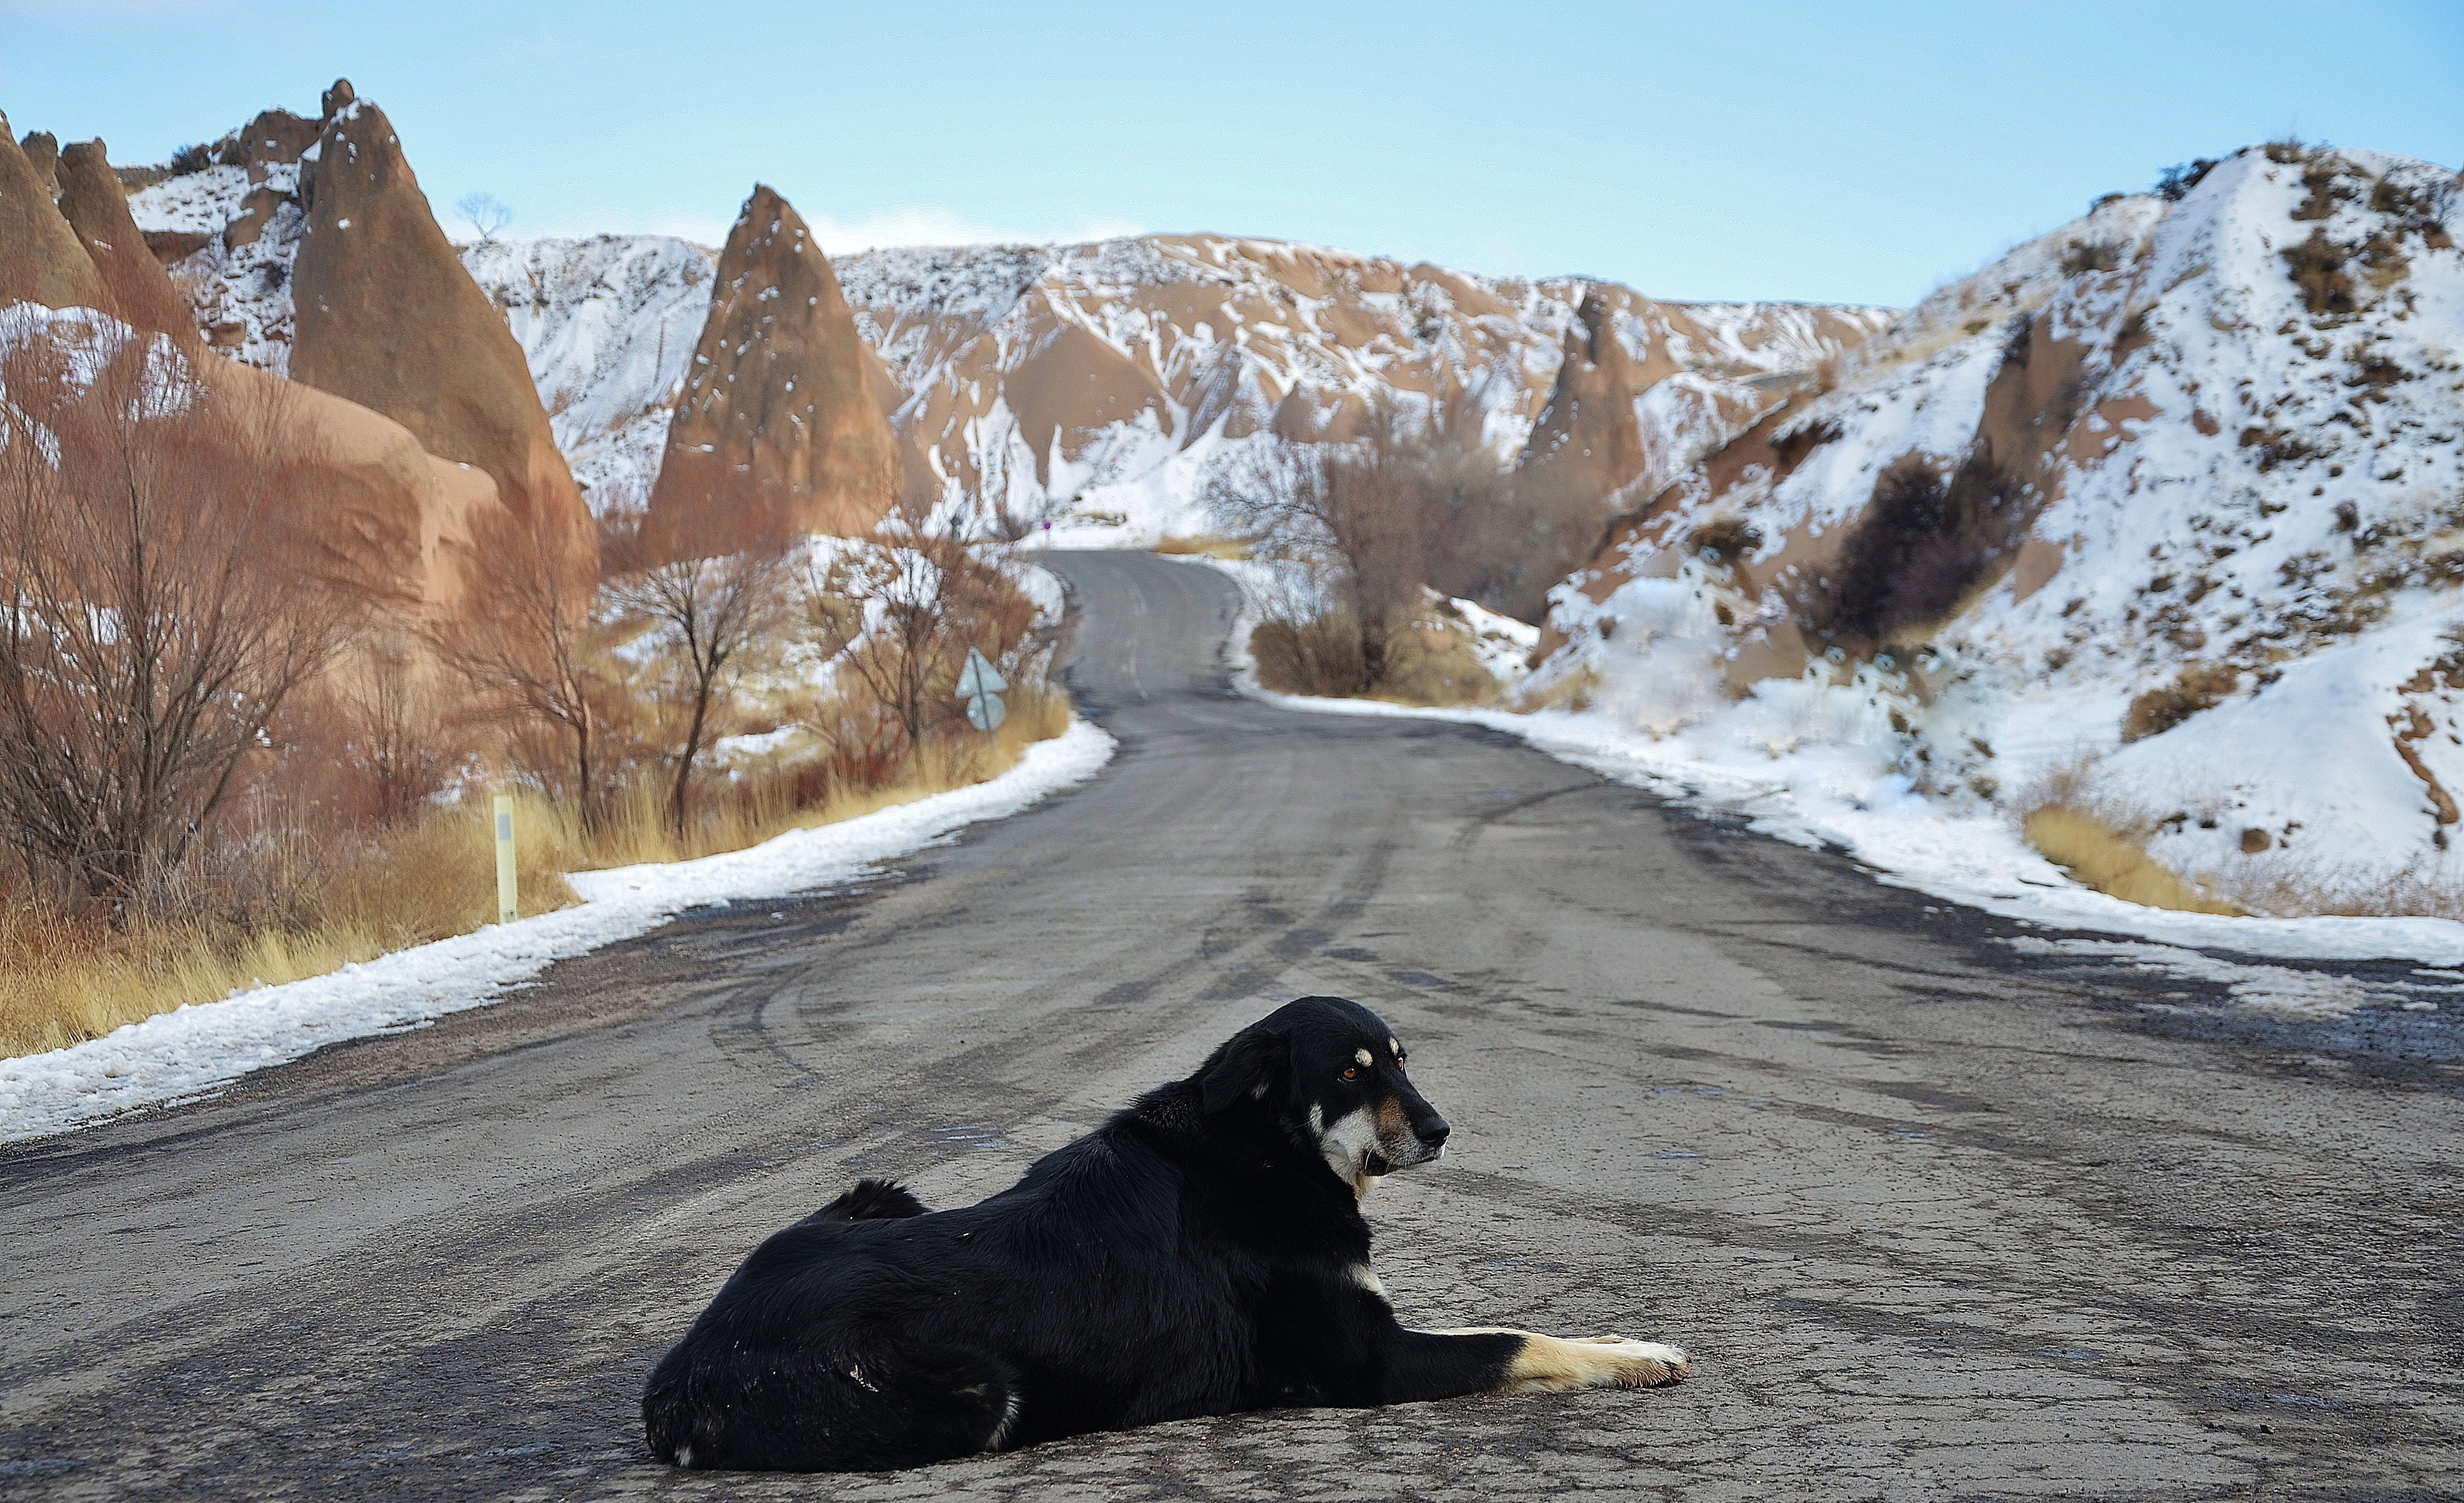
landscape, rock, wilderness, mountain, snow, winter, sky, road, white, dog, animal, mountain range, landmark, black, rocks, clouds, alps, yak, cappadocia, landform